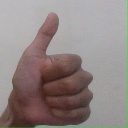
अक्षर: थ